Answer in natural language. Is Doorway (highlighted by a red box) further away or in front of Doorway (highlighted by a blue box)? Choose between the following options: further away or in front
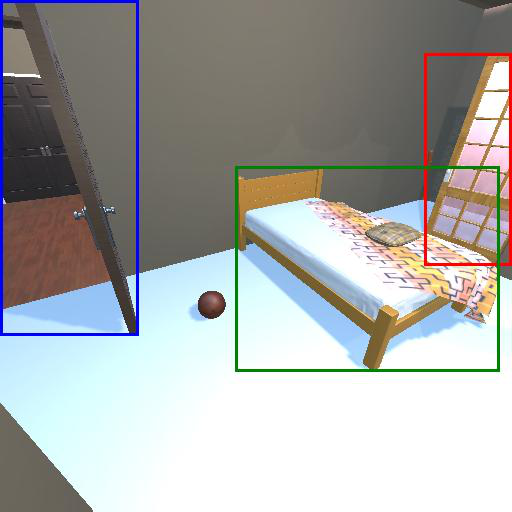
<answer>further away</answer>